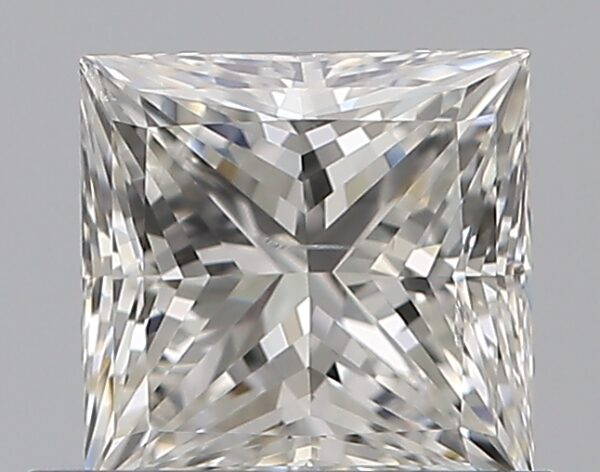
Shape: princess
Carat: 0.7
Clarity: SI1
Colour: H
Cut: EX
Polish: EX
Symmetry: VG
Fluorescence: N
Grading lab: GIA
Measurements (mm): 4.99 x 4.9 x 3.47